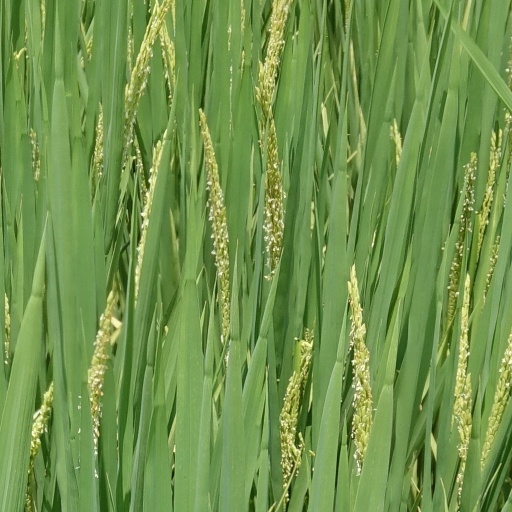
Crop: rice